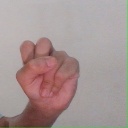
अक्षर: स